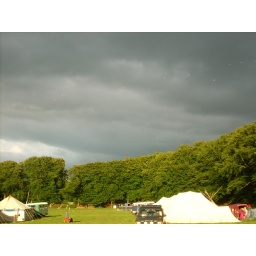
Flight of white doves against the dark sky